Operation Oyster

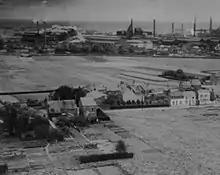
On-board camera footage of the approach to the Philips plant

From 11:15 to 11:30 a.m. the eight squadrons of 2 Group took off and kept below in radio silence, formated by type and headed for the coast. The Southwold Lighthouse served as a guide for the Bostons and Mosquitos, while the Venturas were plotted slightly to the south, passing over Orfordness Lighthouse, undetected by German radar operators. The raiders flew so low over the North Sea that they made a propeller wash. In 45 minutes the Dutch coast appeared as a thin smudge on the horizon. There were no large features to guide their approach; landfall was intended to be at a small town called Colijnsplaat, at the mouth of the Oosterschelde estuary, on the north coast of the island Beveland. The leading Bostons arrived over the inlet, German flak batteries on the coast were taken by surprise and were only able to put up scattered fire as the Bostons passed by.